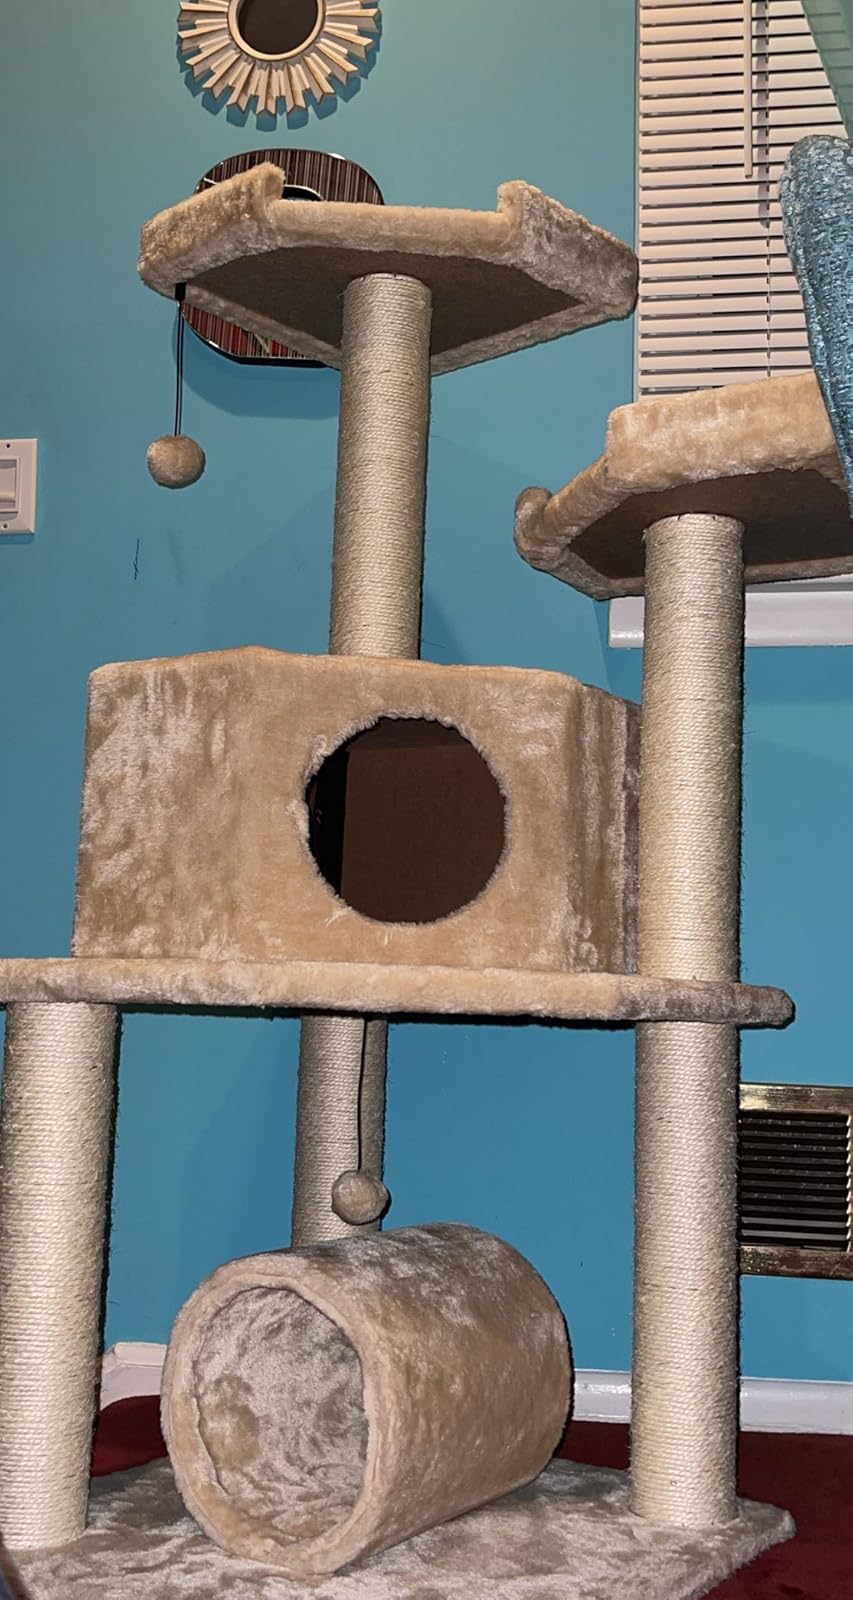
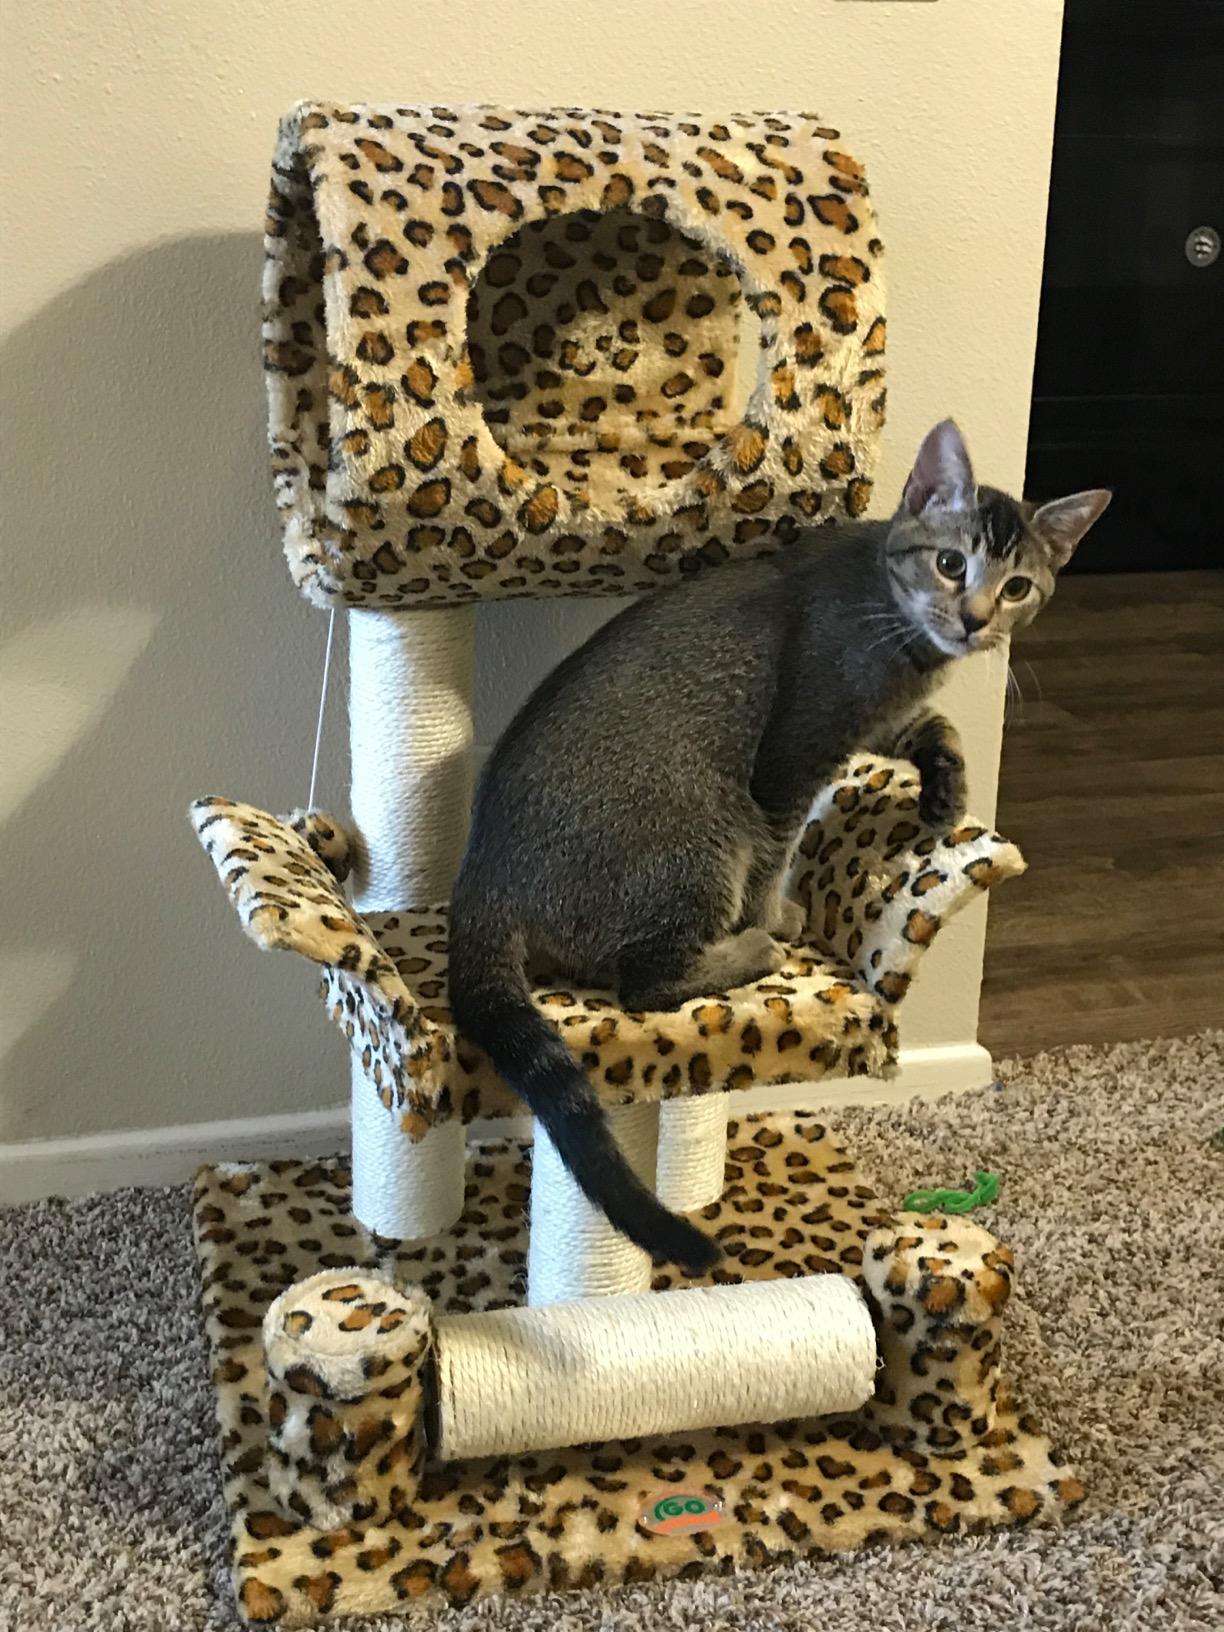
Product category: items_cat tree
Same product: no